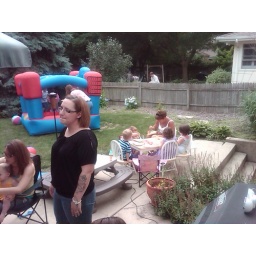
Our big girl turned 5 with a party at our house in Naperville 07/19/2009